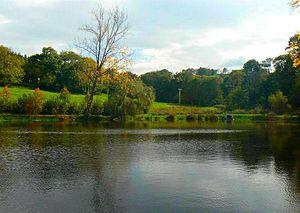
Barrage de Saint-Héand.
Saint-Héand est une commune française située dans le département de la Loire en région Auvergne-Rhône-Alpes. Les habitants de Saint-Héand sont les Héandais.